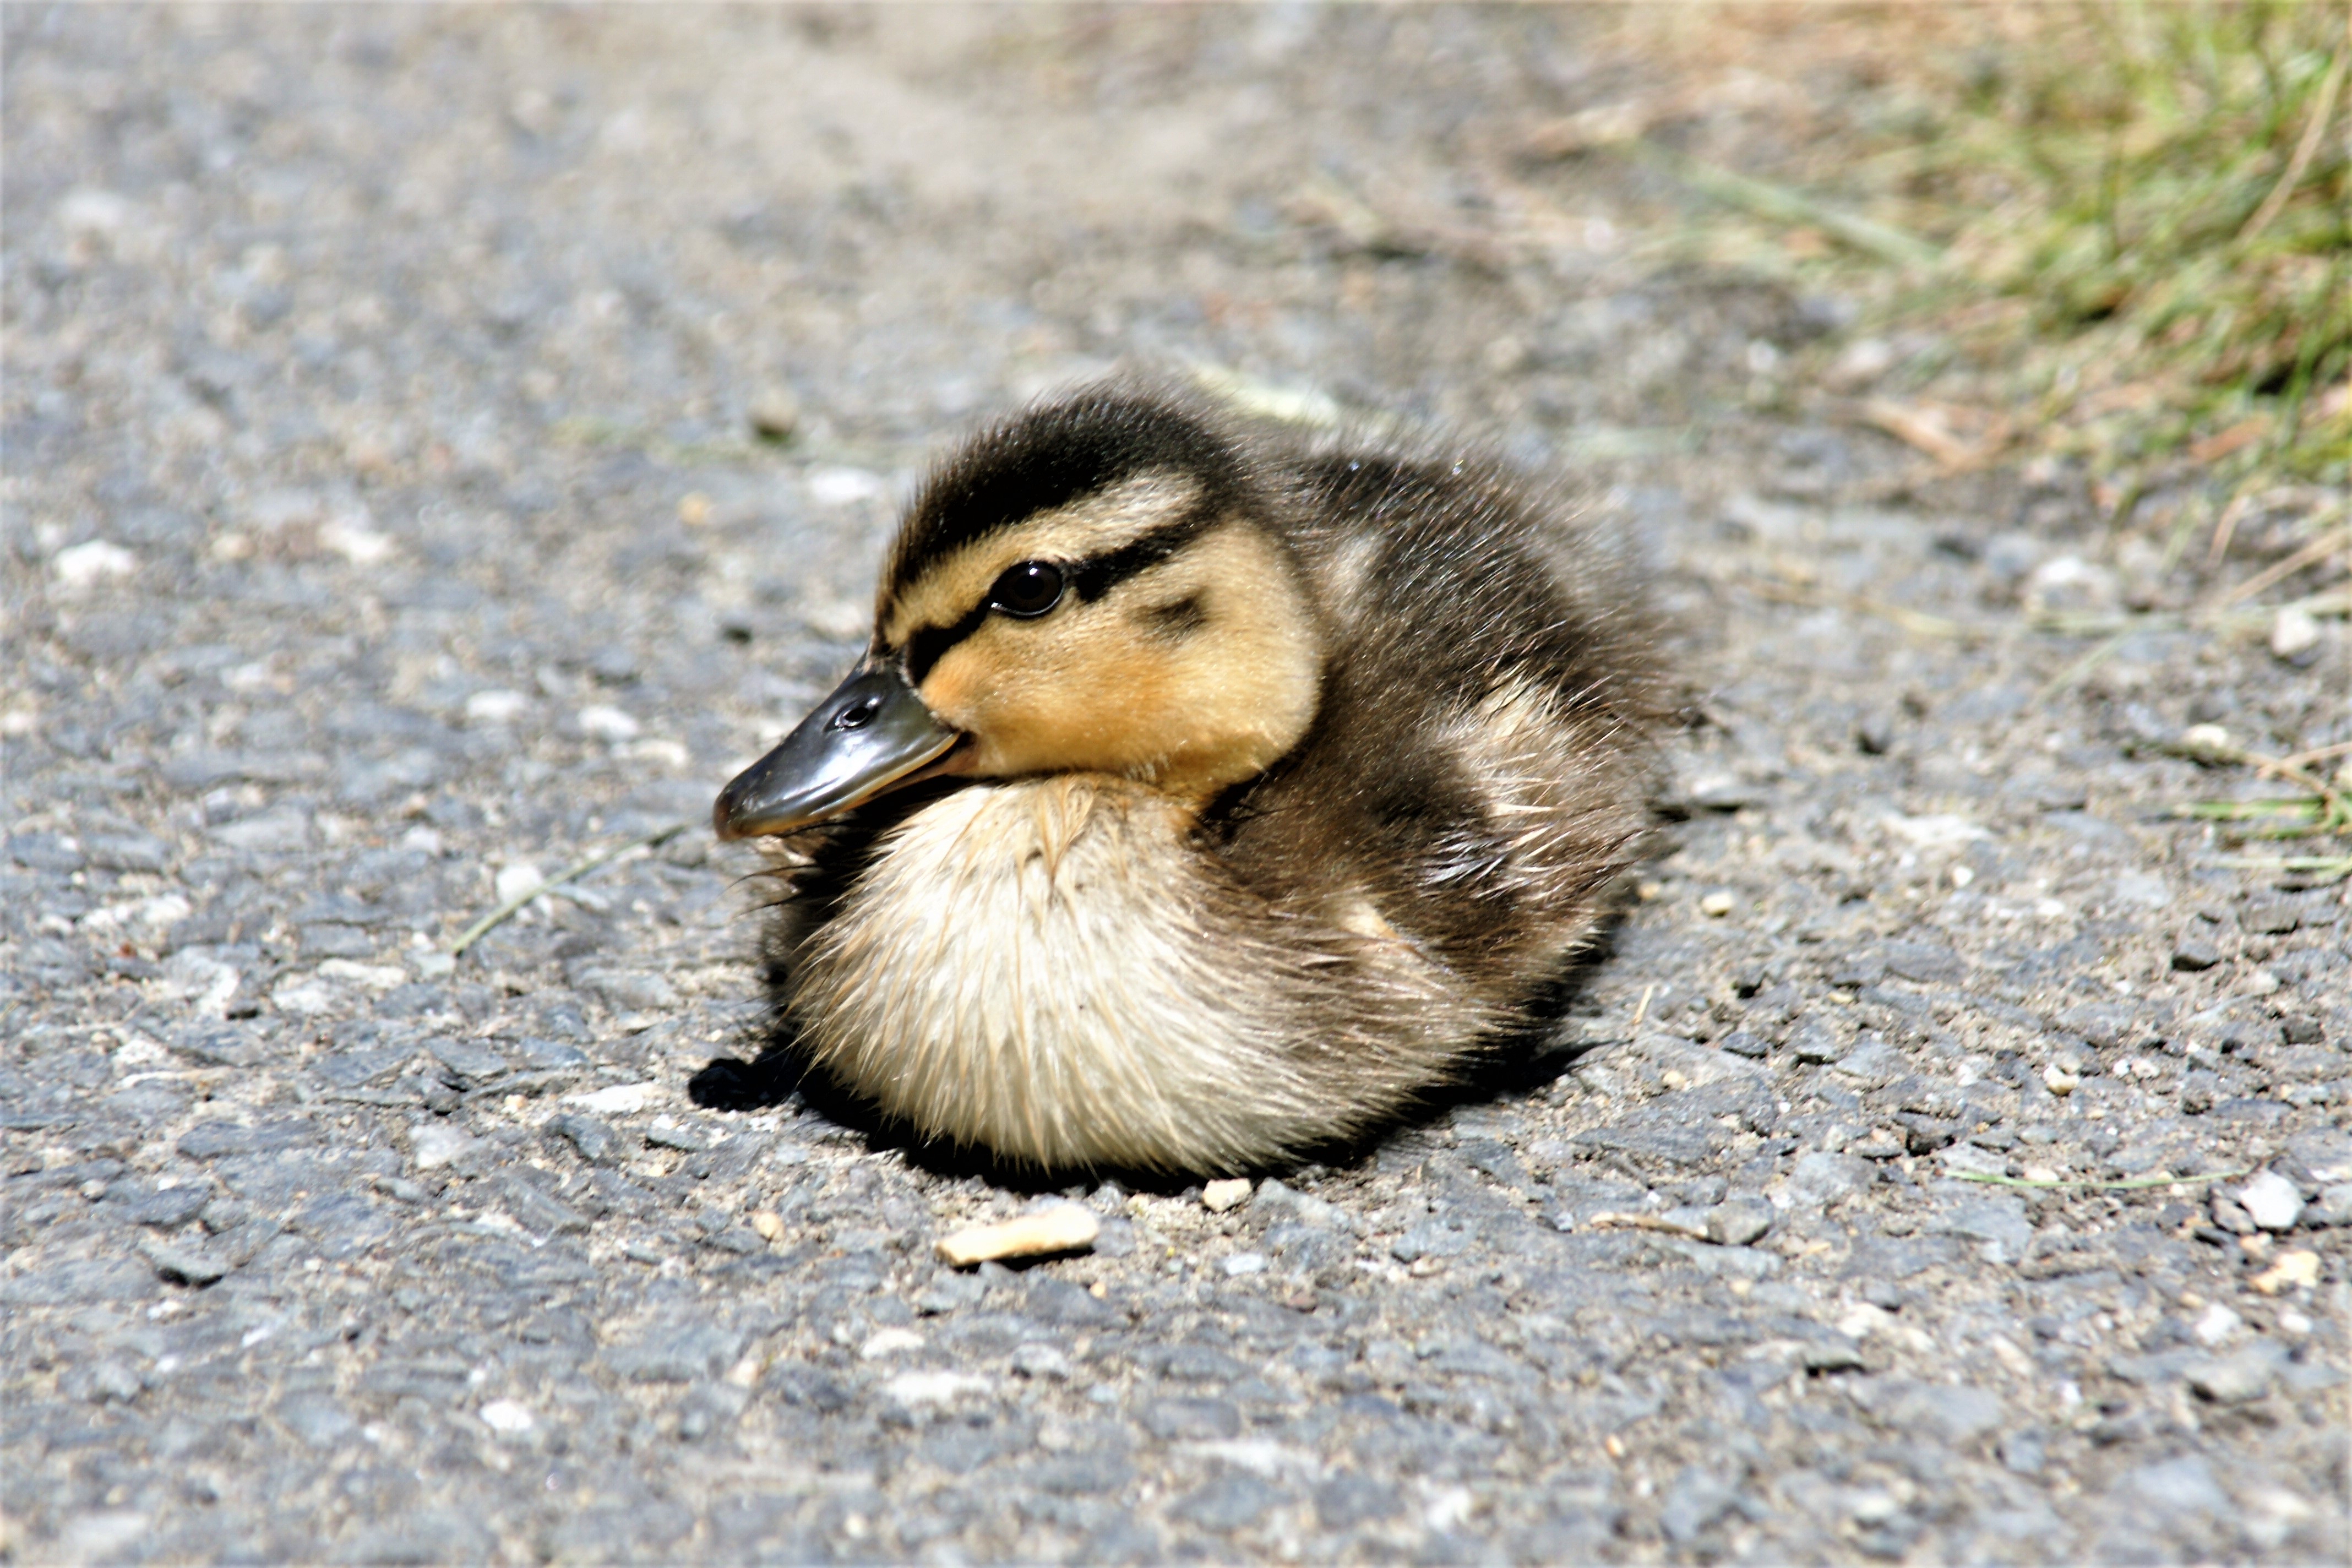
nature, bird, wing, wildlife, beak, chicken, fauna, poultry, close up, duck, goose, vertebrate, waterfowl, water bird, wildlife photography, mallard, young animal, ducks geese and swans